WNBP

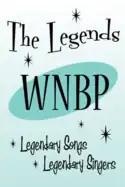
WNBP's logo as "The Legends"

Through the late 1970s, 1980s, and 1990s, the station changed hands several times. In 1982 the station moved to 1450 kHz, added nighttime operation and changed call letters to WCEA. In 1987 it was purchased by longtime WBZ newscaster Ted Larsen and Dan Friel for $195,000. They changed the call sign to WNCG, representing "Newburyport, The Coast and Gloucester, Your Coastal Home Companion". In 1989 they sold the station to New Hampshire broadcaster Win Damon for $425,000. He changed the call sign back to WNBP in 1991.